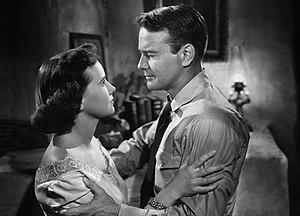
La Capture est un film américain réalisé par John Sturges, sorti en 1950.
Nathan Scott, né le 11 mai 1915 à Salinas et mort le 27 février 2010 à Los Angeles, est un compositeur, arrangeur, orchestrateur et chef d'orchestre américain.